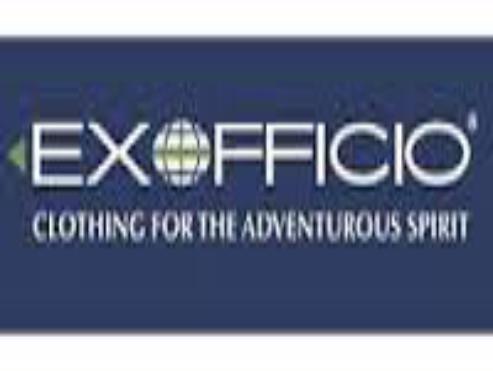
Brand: Exofficio
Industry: Clothes